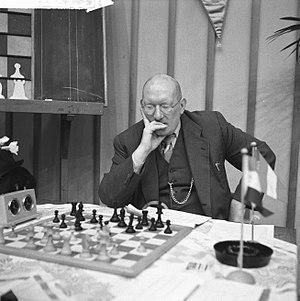
Ernst Franz Grünfeld est un joueur d'échecs autrichien spécialisé dans la théorie des ouvertures et auteur échiquéen. Après la Première Guerre mondiale, il fut pendant une brève période l'un des plus forts joueurs d'échecs au monde.